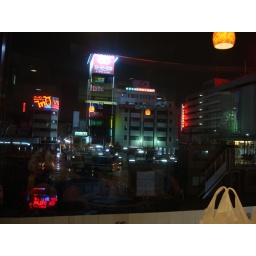
This is the view from my chair in starbucks just a couple doors down from the hotel.